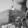
ASL letter: H